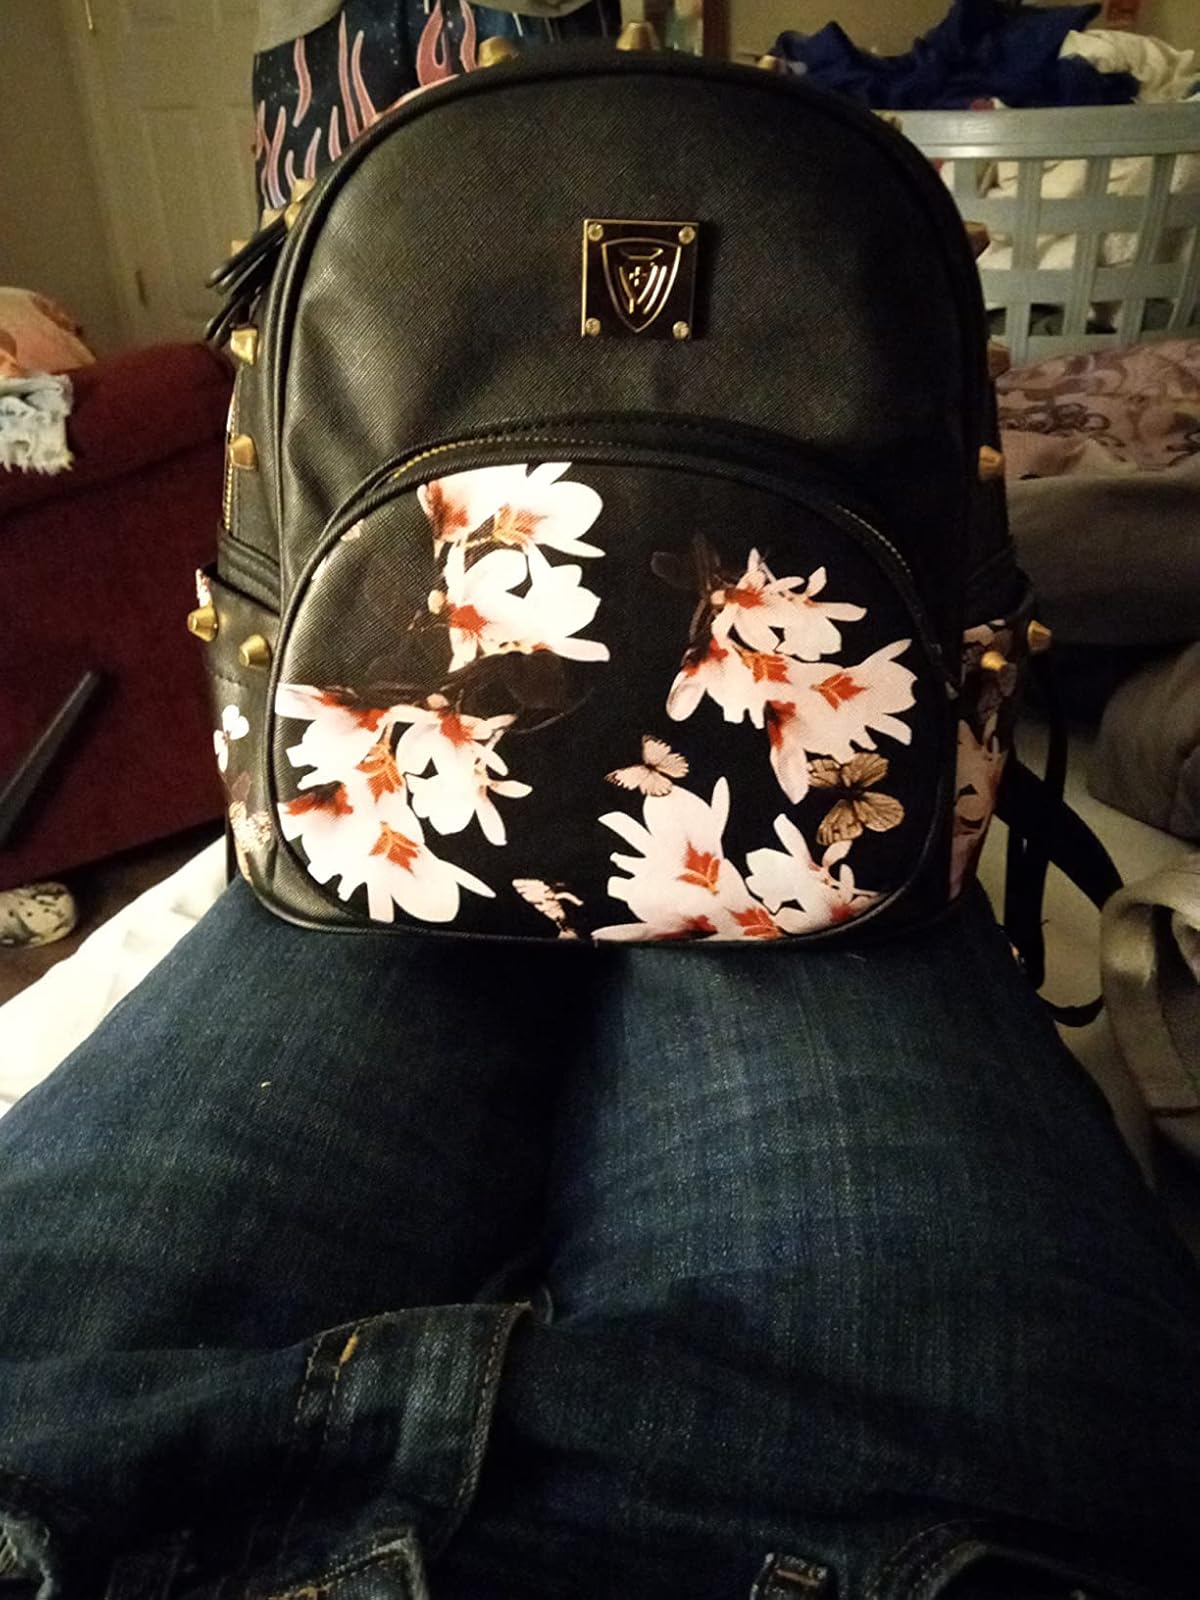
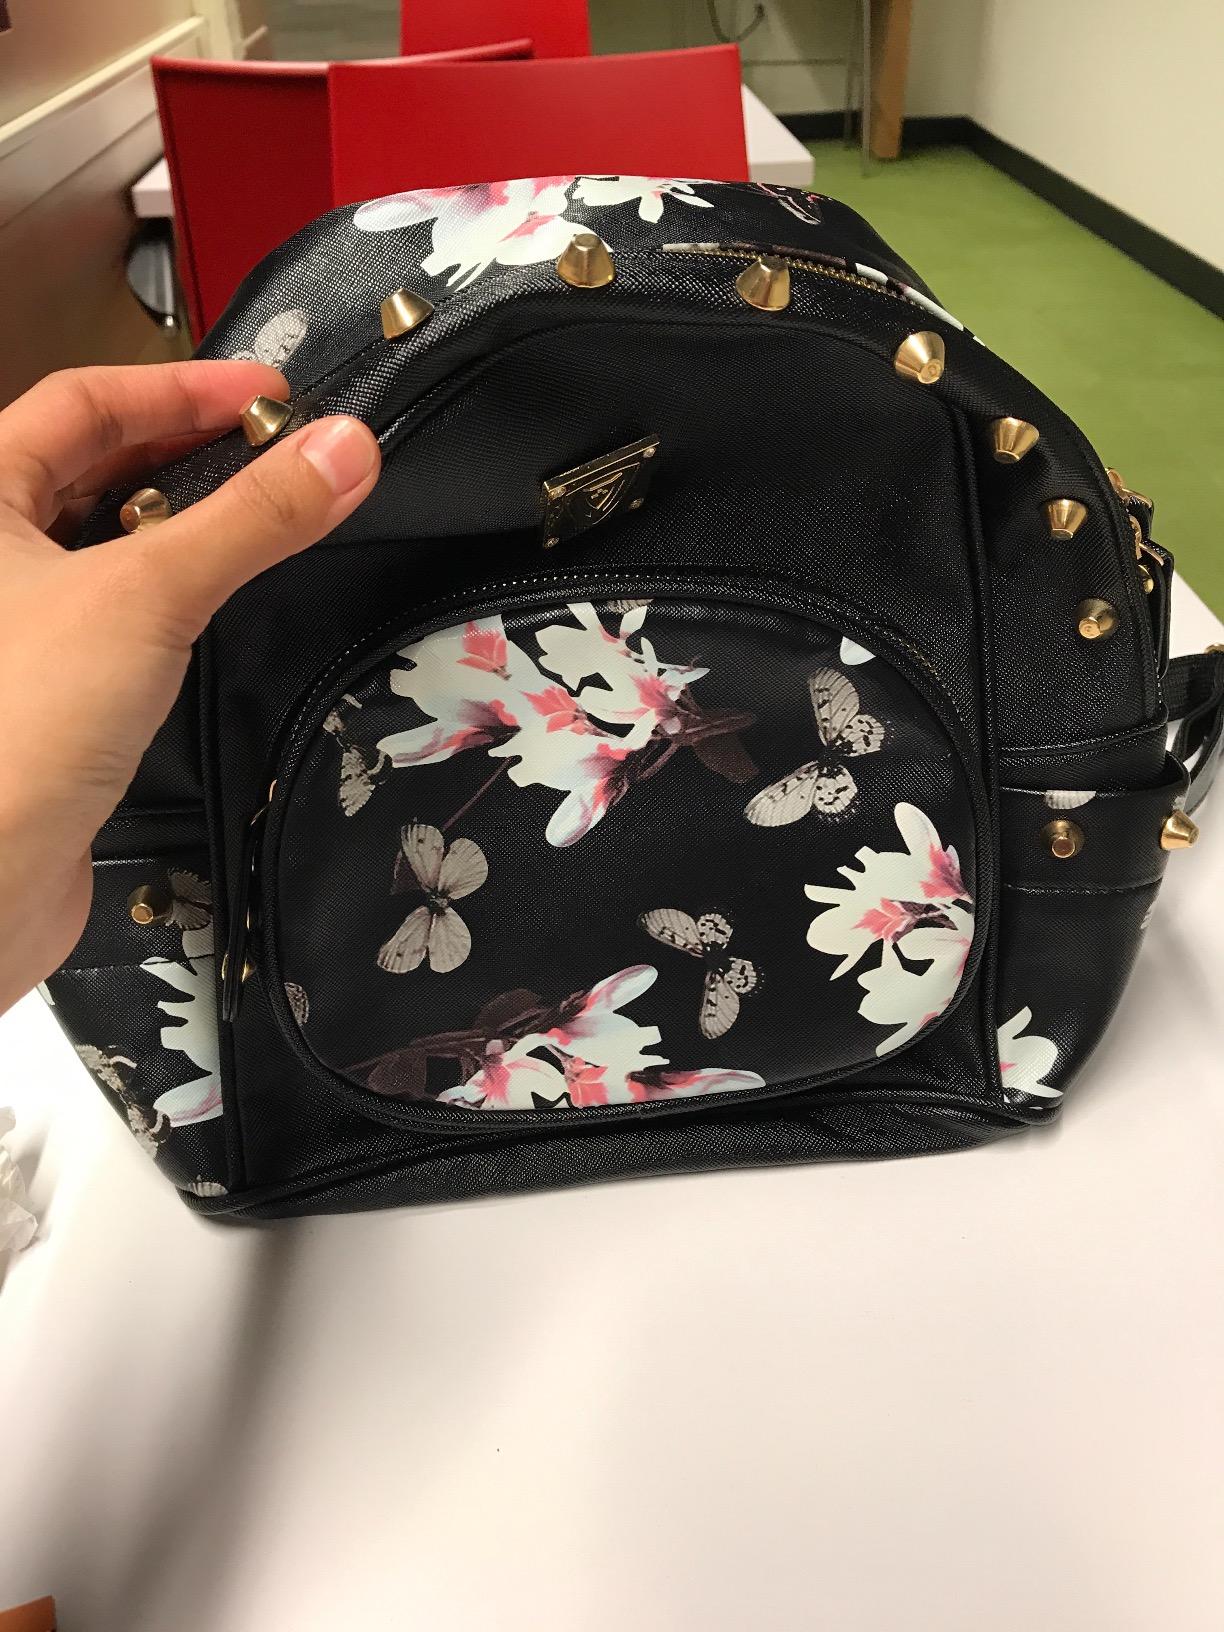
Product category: accessories_handbag
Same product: yes